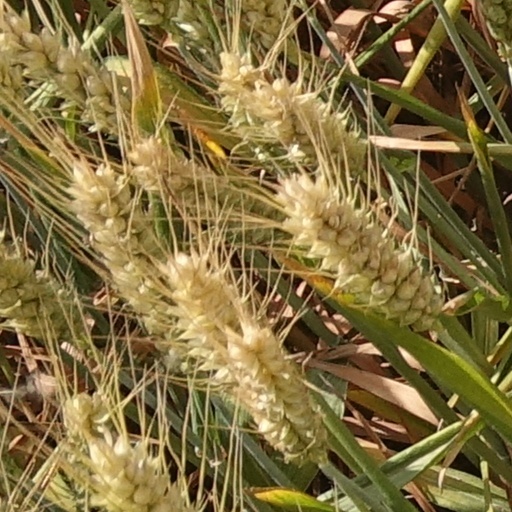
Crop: wheat